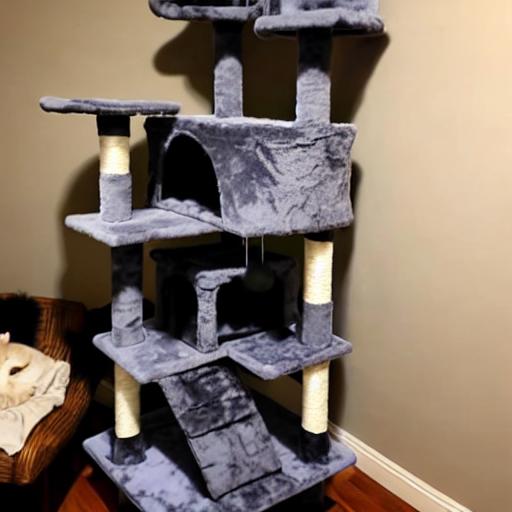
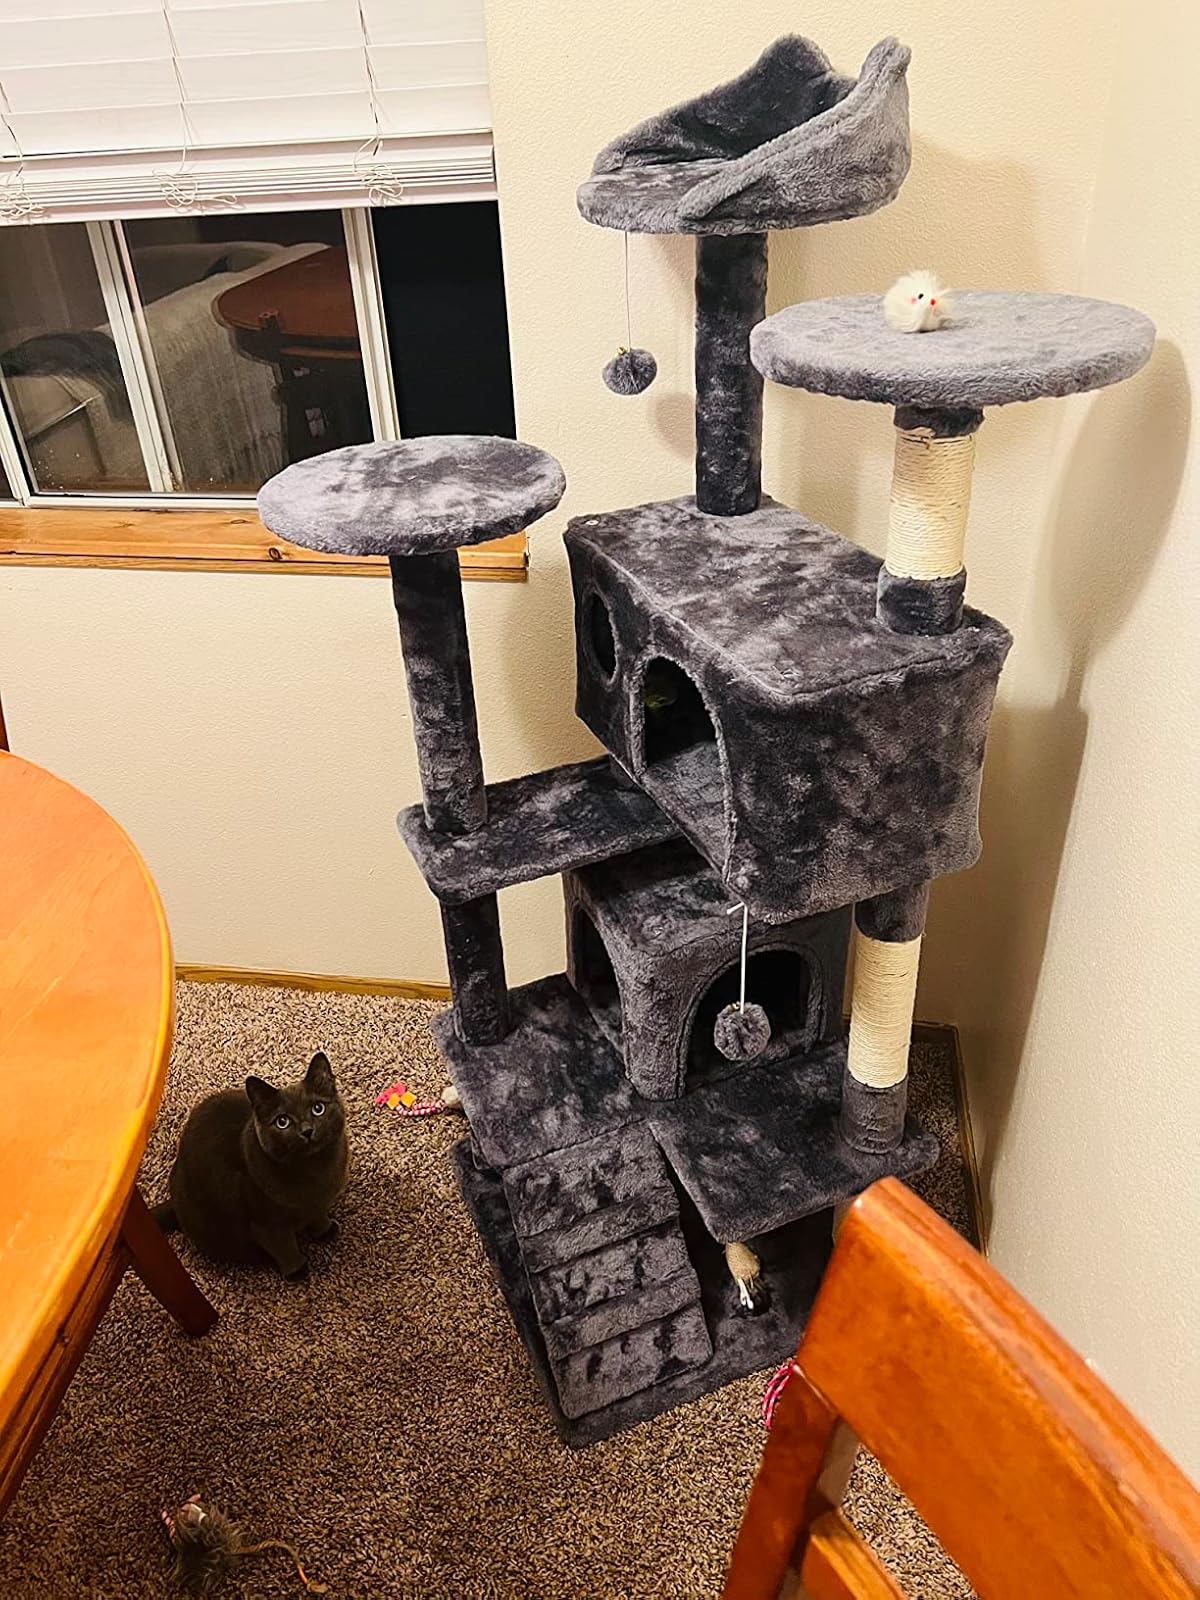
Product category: items_cat tree
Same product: no